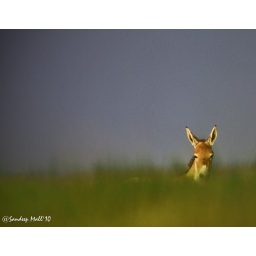
Wild Ass sitting in the grass